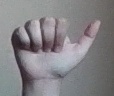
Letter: dhad